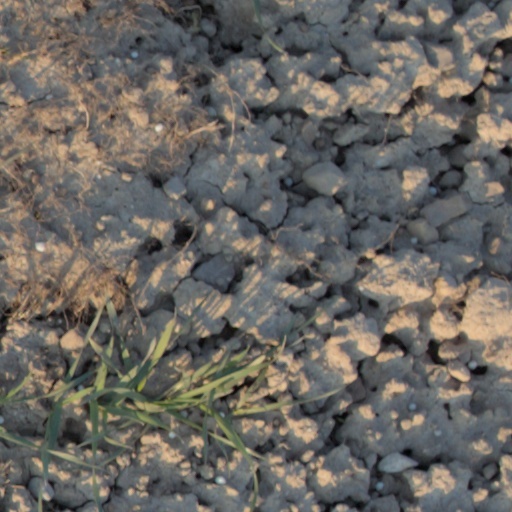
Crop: wheat